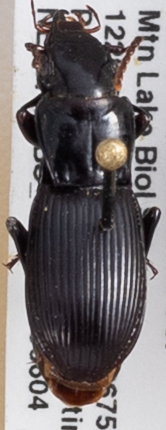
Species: Pterostichus rostratus
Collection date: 2019-06-04
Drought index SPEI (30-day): -1.13
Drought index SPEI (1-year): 2.09
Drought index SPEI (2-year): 2.09